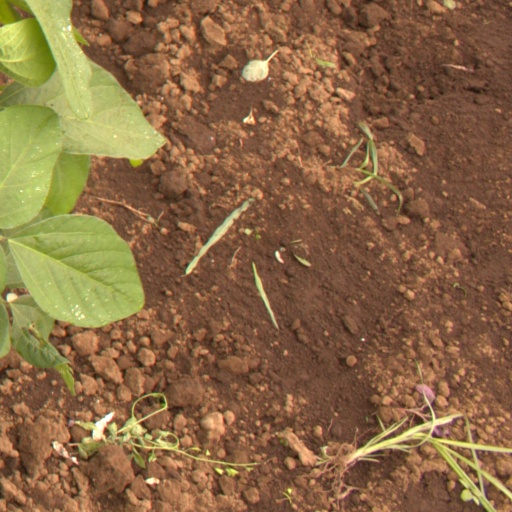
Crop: soybean